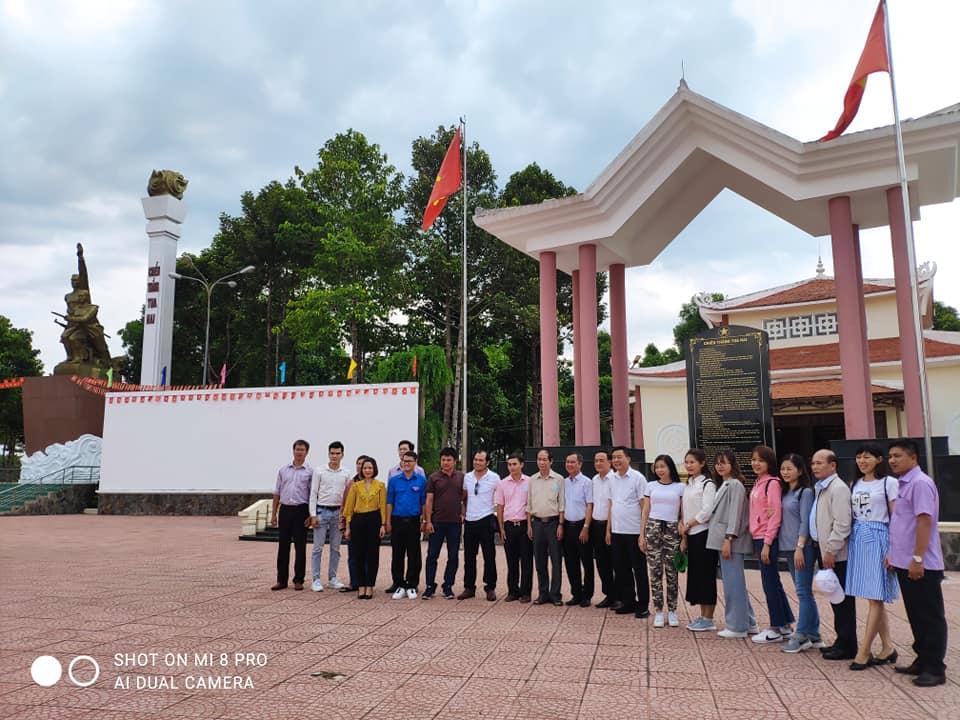
có một nhóm người đang chụp ảnh tập thể trước một khu di tích